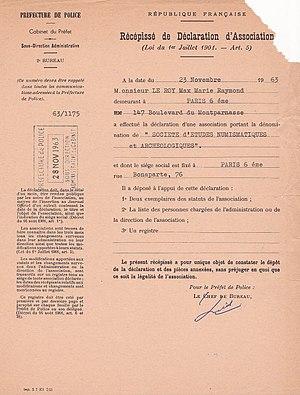
fondation de la SENA
La Société d’Études Numismatiques et Archéologiques est une société savante française constituée en association loi 1901 fondée en 1963. Elle est membre du Conseil International de Numismatique.